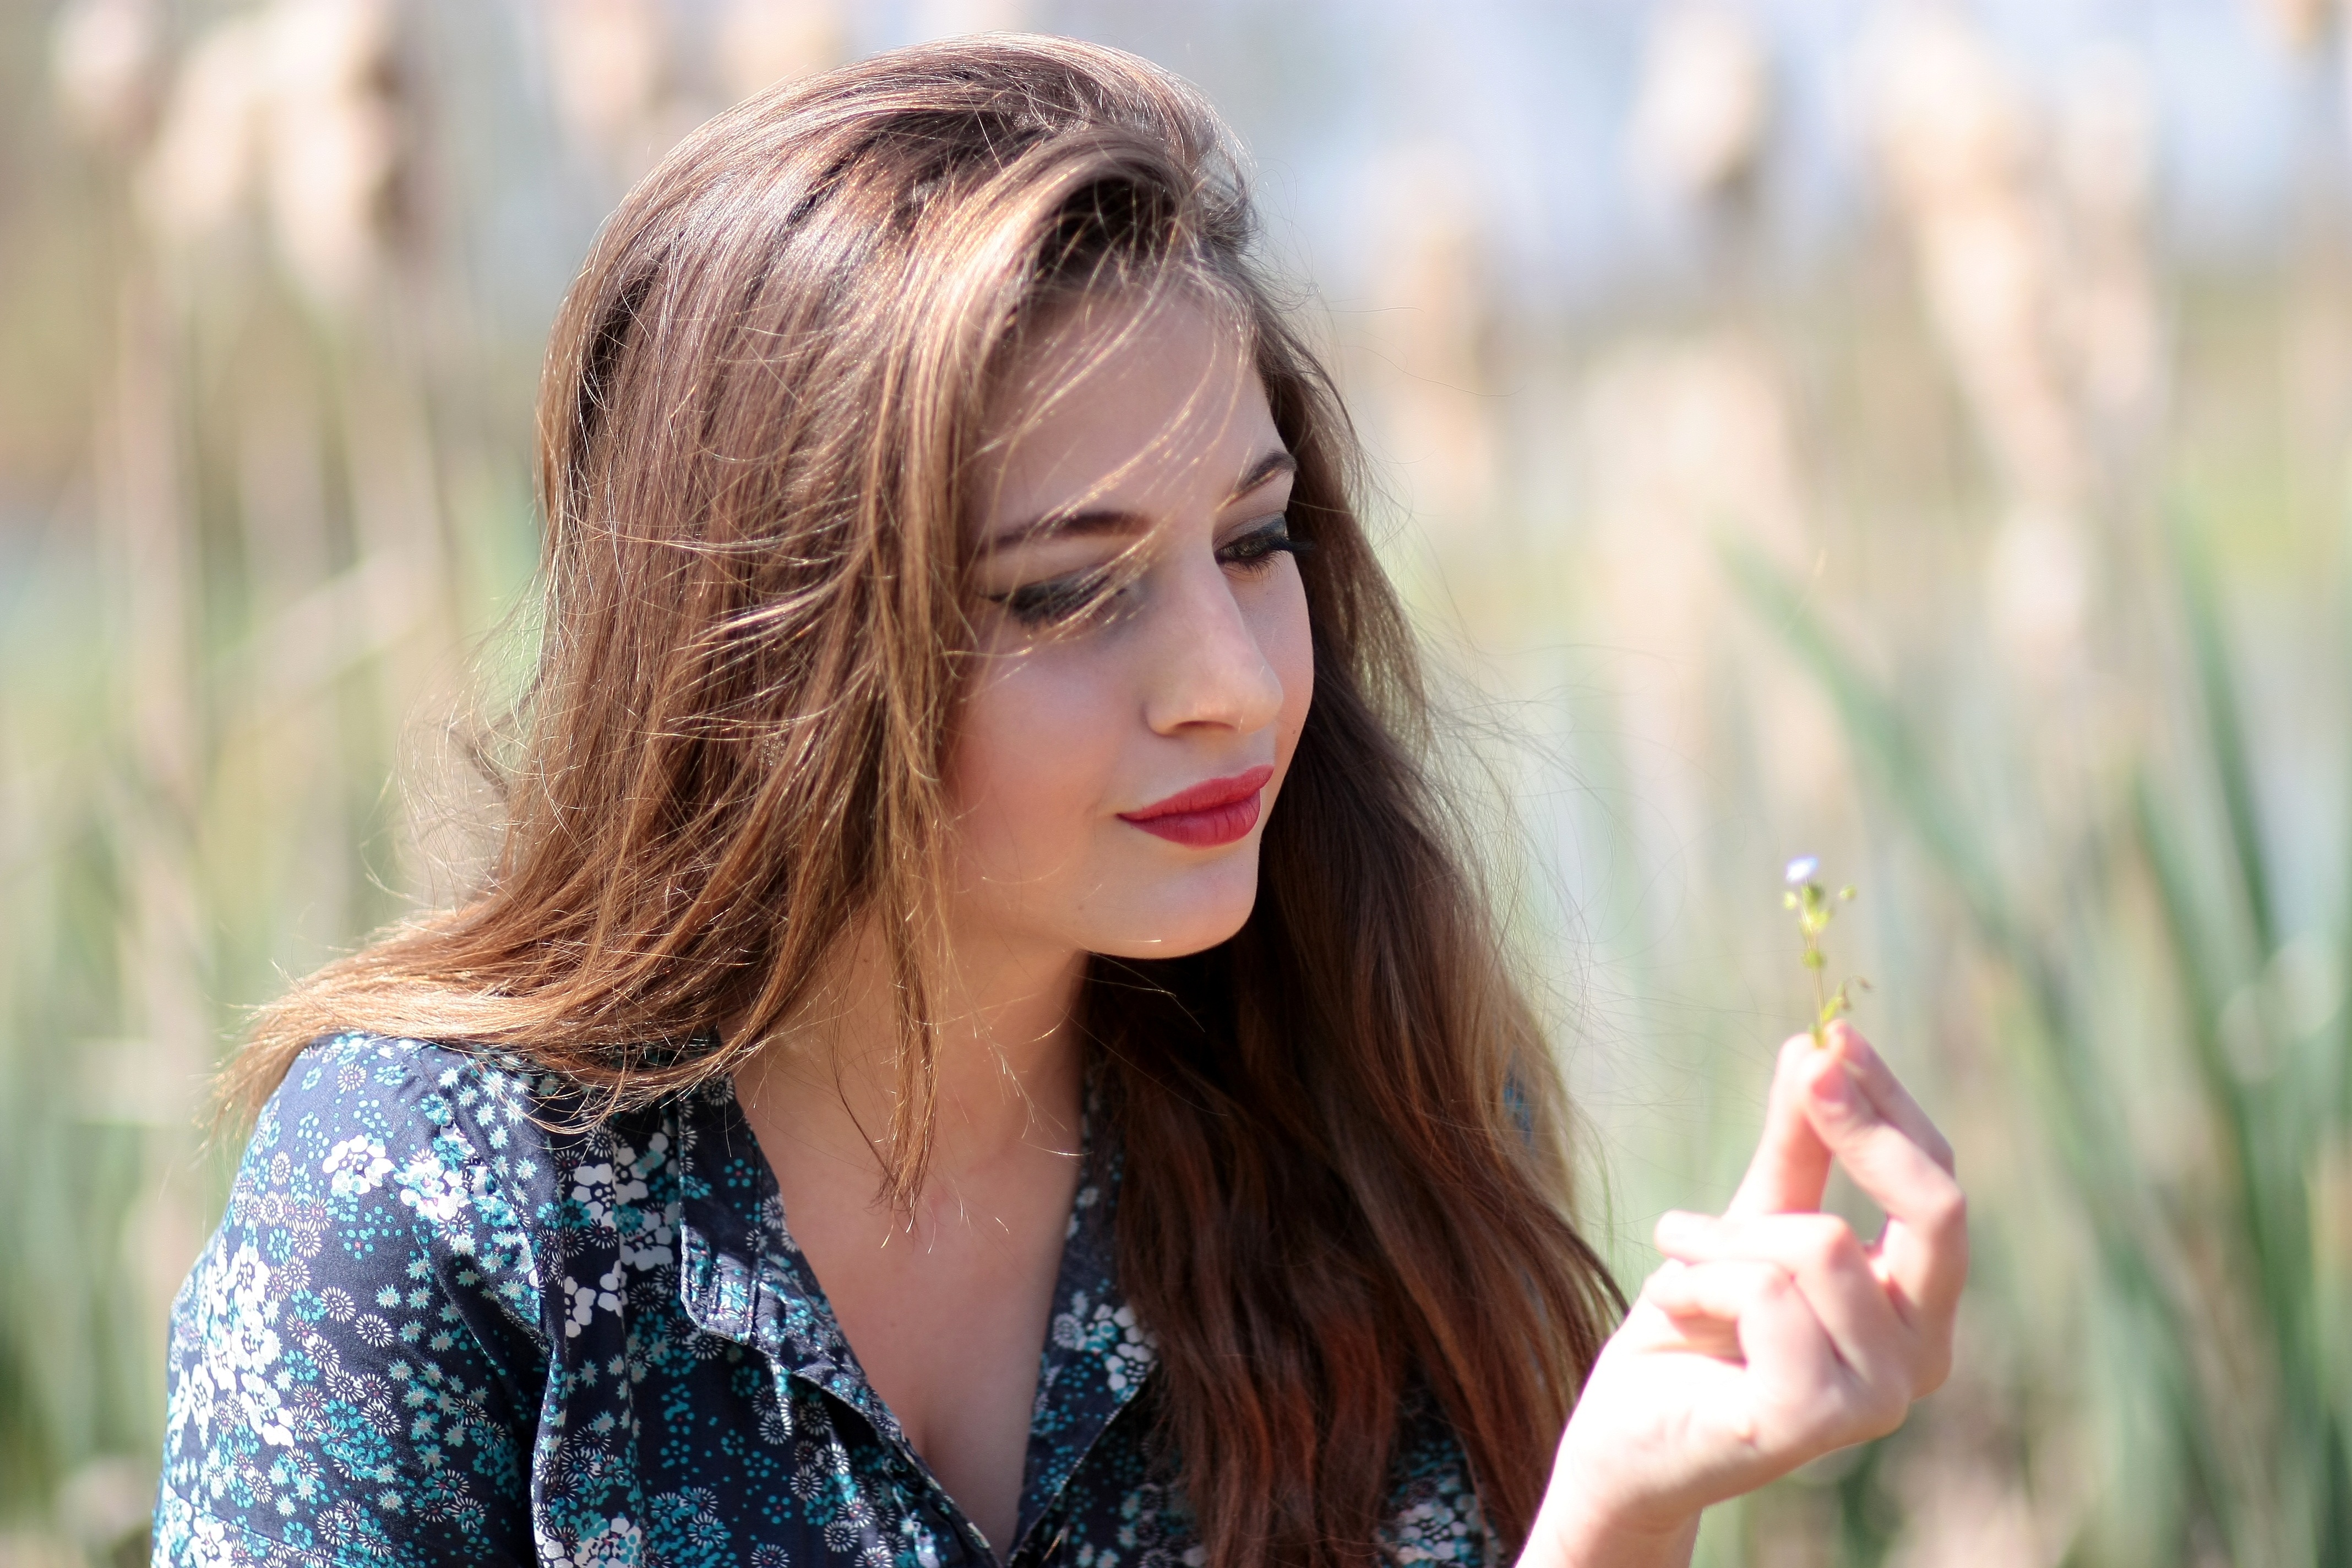
nature, grass, person, girl, woman, hair, photography, flower, portrait, model, spring, fashion, lady, blonde, facial expression, hairstyle, smile, long hair, dress, eye, skin, beauty, blond, seductive, photo shoot, brown hair, portrait photography